Korean shamanism

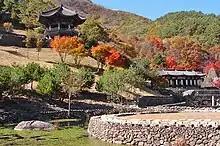
Gardens of the , a shrine for the worship of Hwanin, Hwanung and Dangun.

At , food is offered to the spirits. This will often include fish, rice, "tteok" rice cakes, eggs, sweets, nuts, biscuits, fruit, and meat. Some of this food will be cooked, some will be offered raw. To provide meat, animal sacrifice occurs at most , although is rare in televisual, cinematic, and museum depictions of these rites. A cow or pig killed for the purpose may be butchered in the shrine room; the carcass may be impaled on the trident; if it fails to balance, then this is seen as evidence that the deities do not accept the offering.